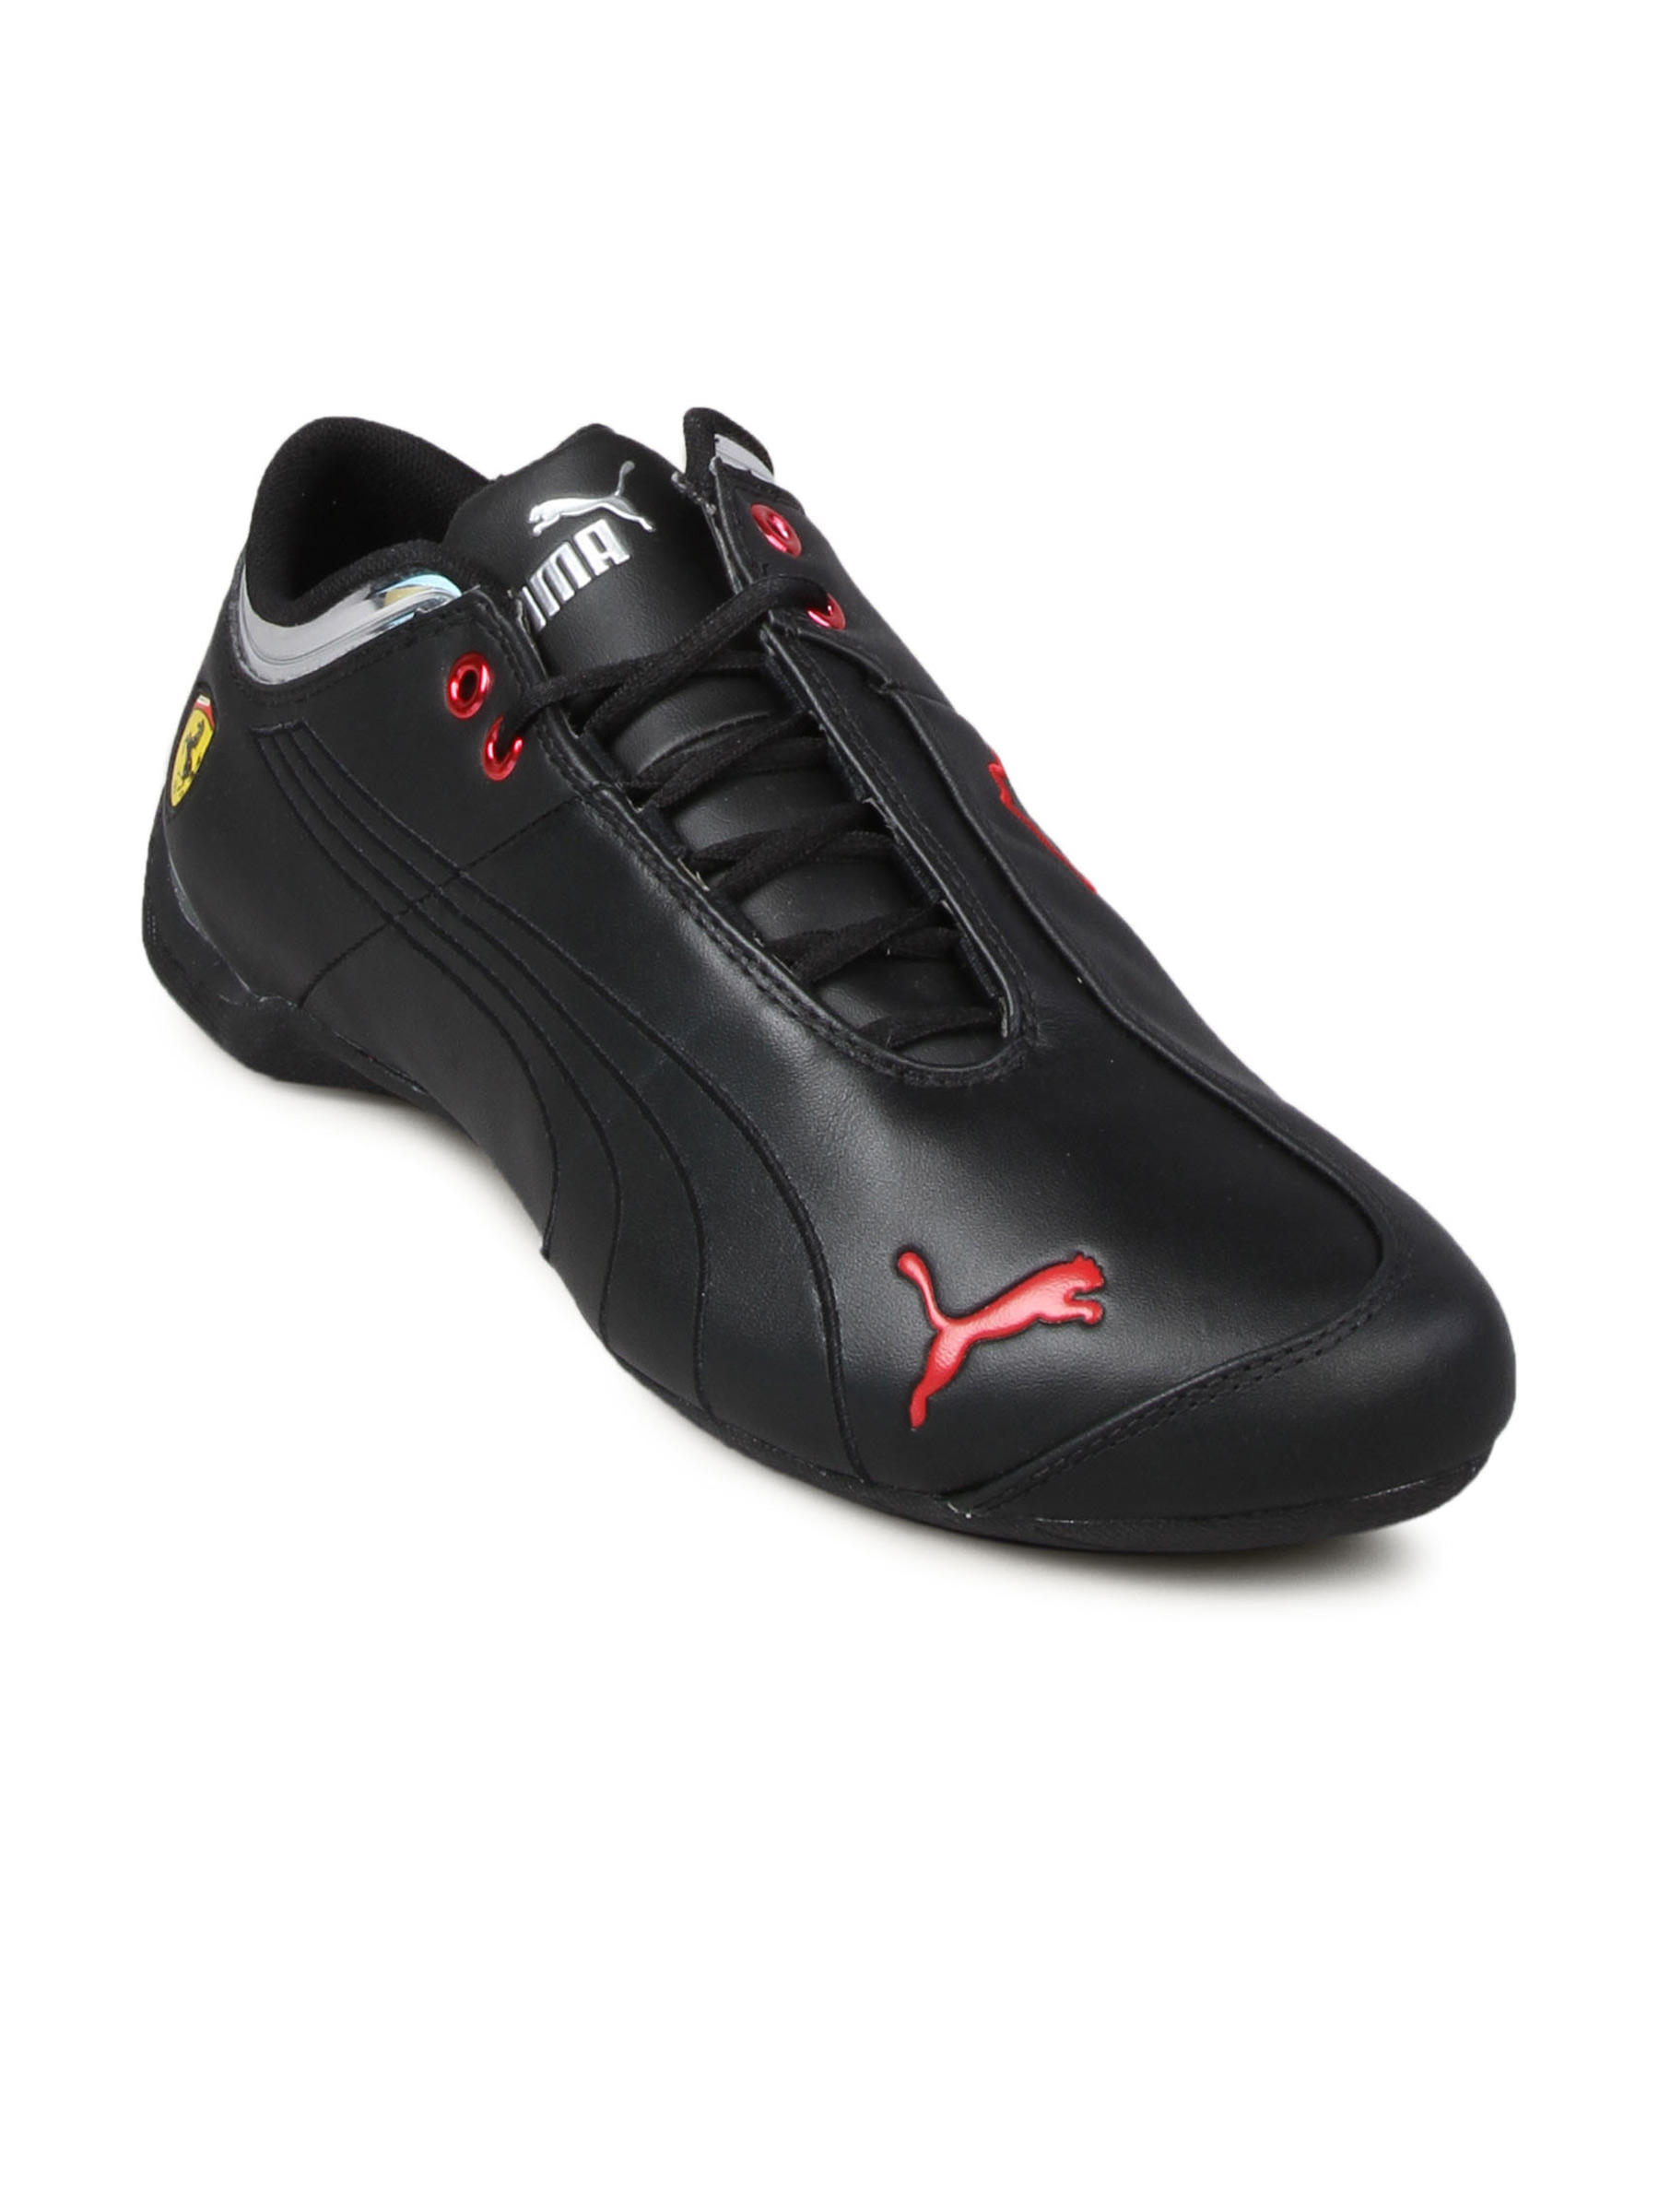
Puma Men's Future Cat Black Shoe
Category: Footwear / Shoes / Sports Shoes
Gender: Men
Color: Black
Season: Fall 2010
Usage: Sports